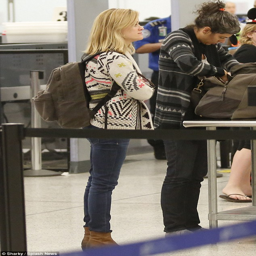
patient : the star waited her turn while looking sporty in jeans and colourful cardigan